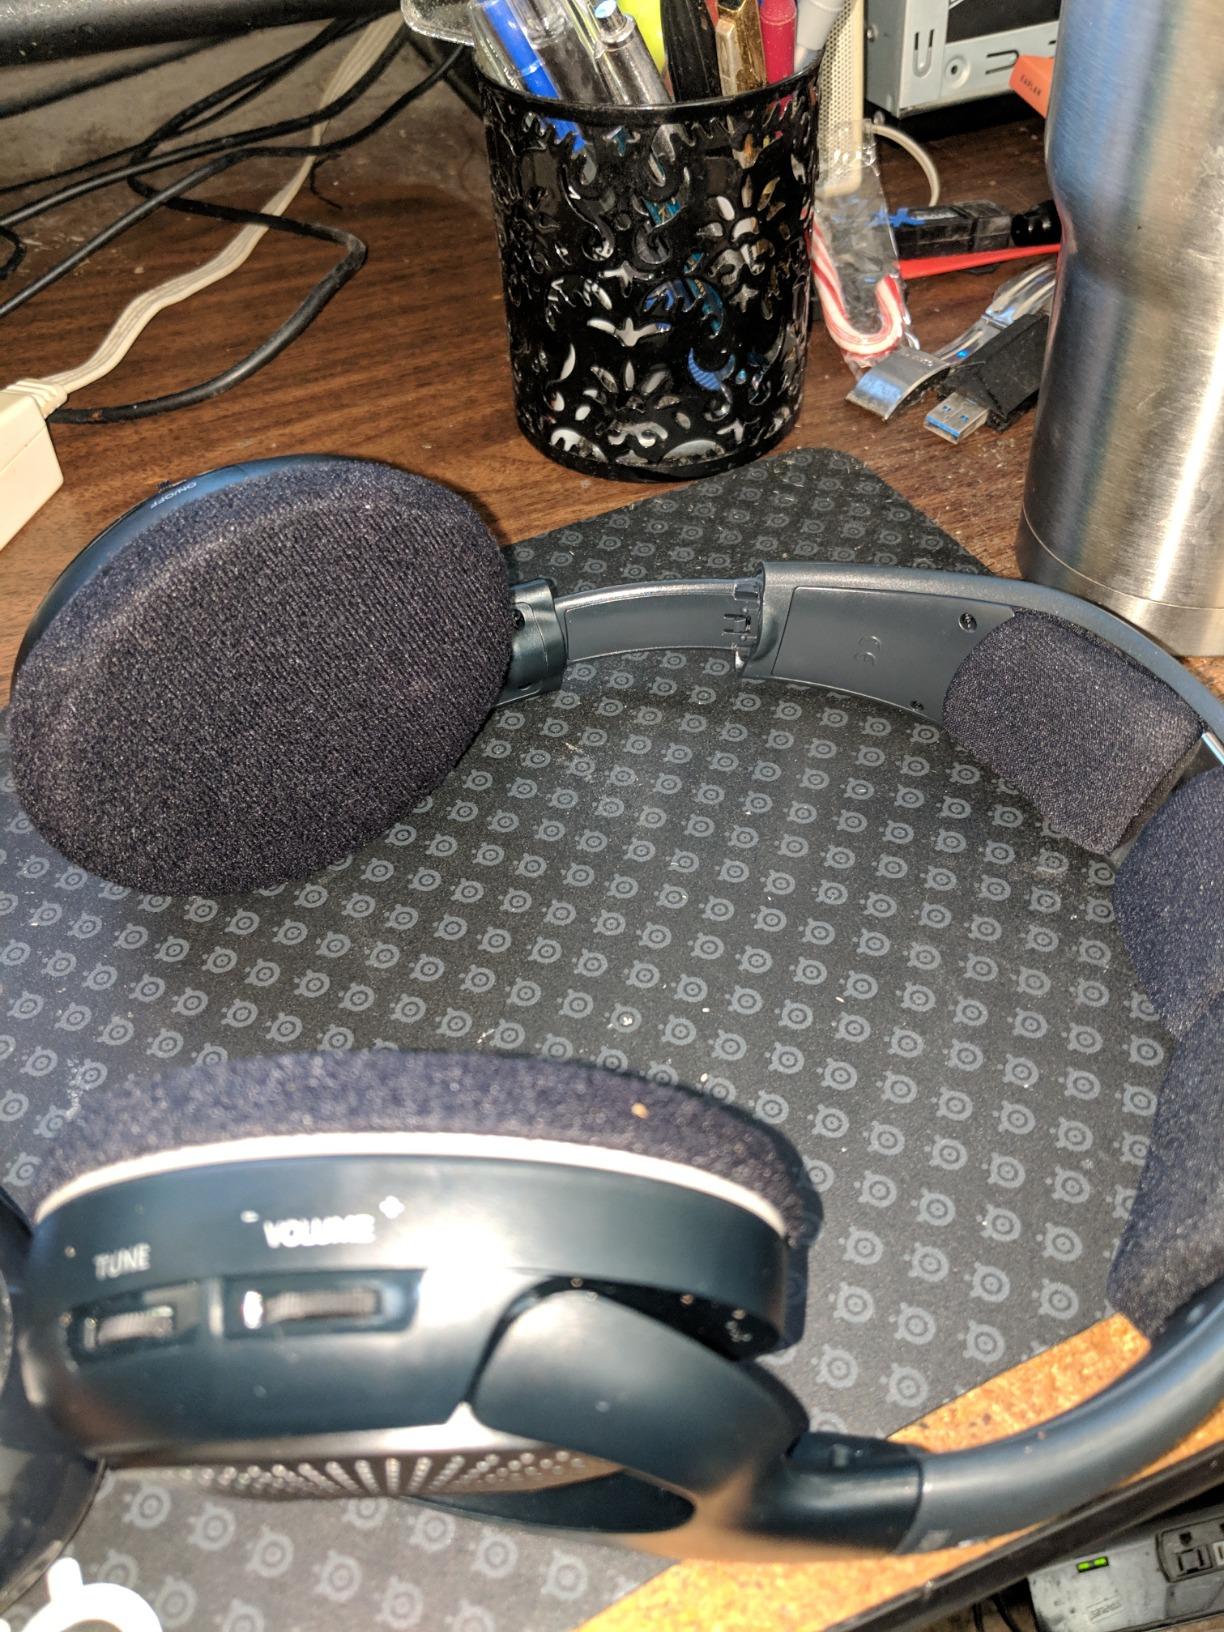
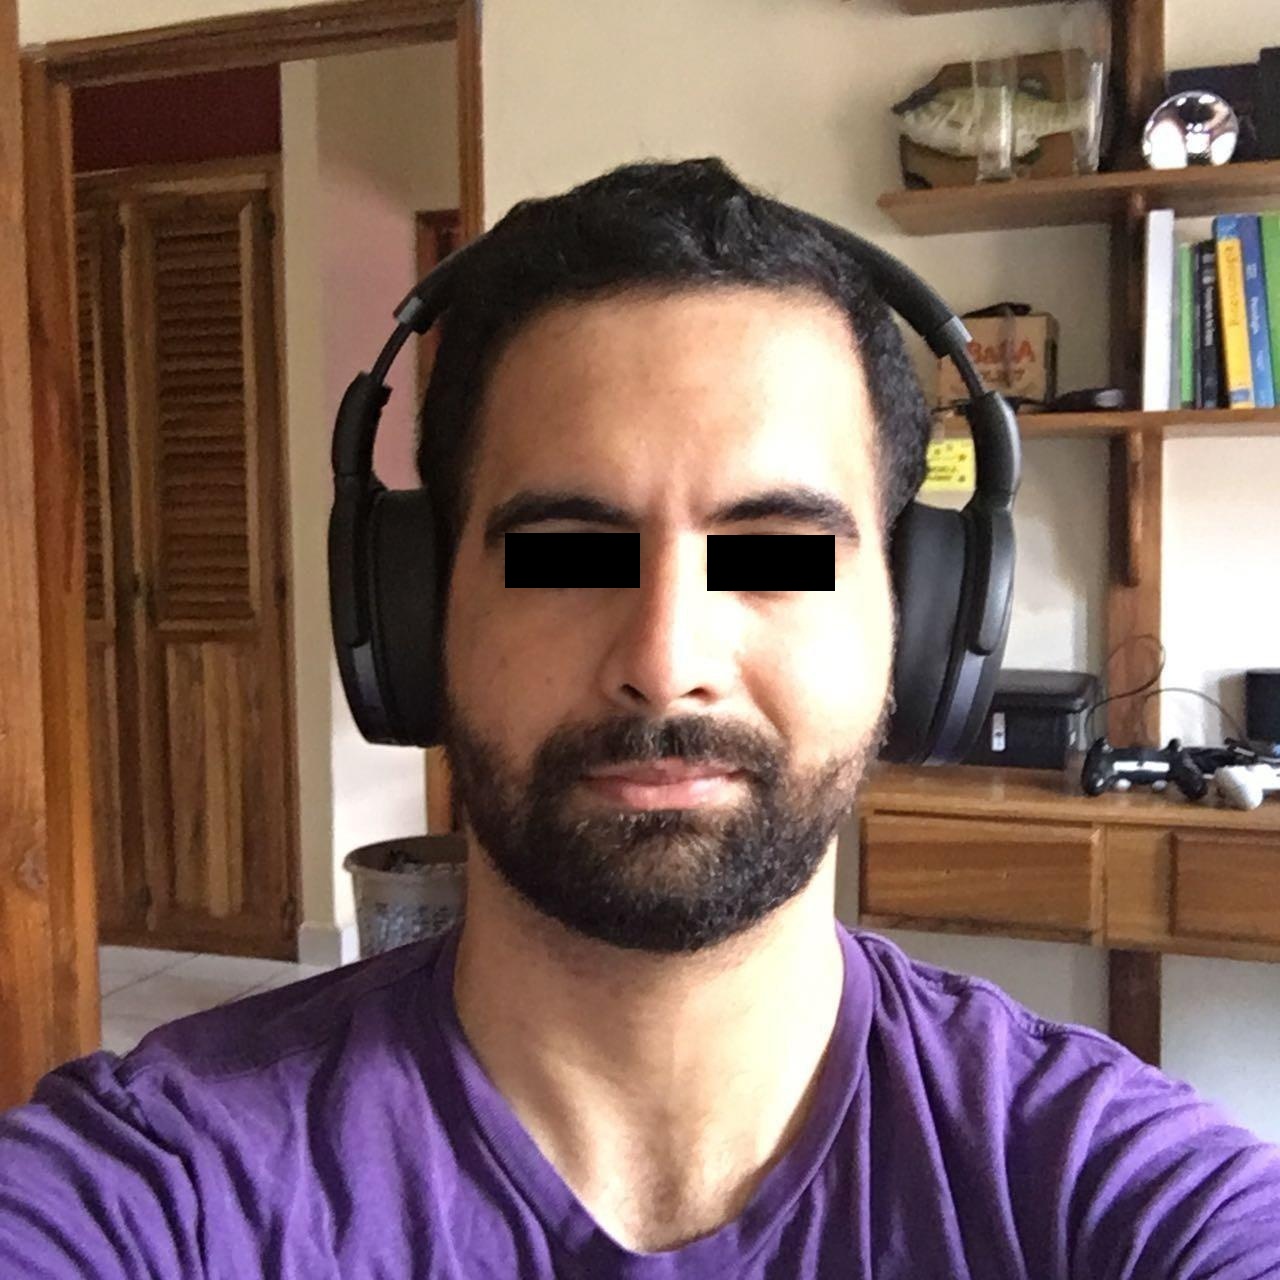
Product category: headphones
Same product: no